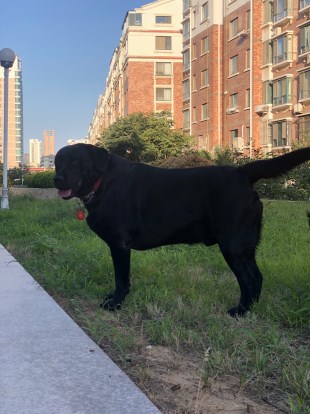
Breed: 3580-n000122-Labrador_retriever